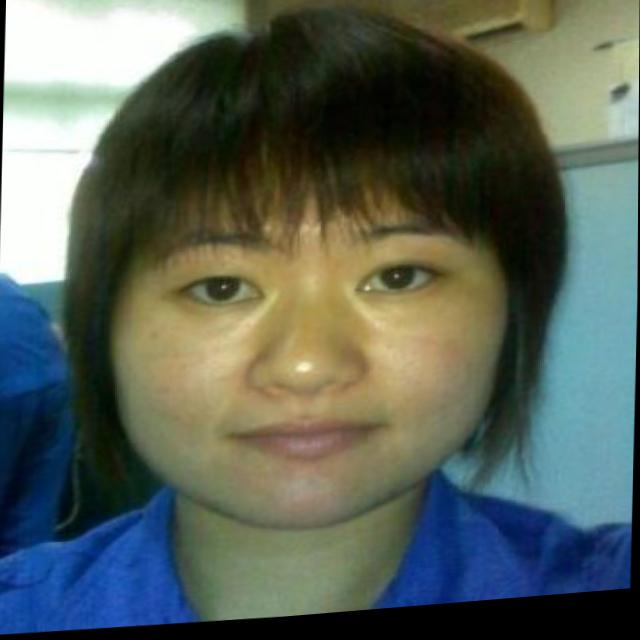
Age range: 21-44